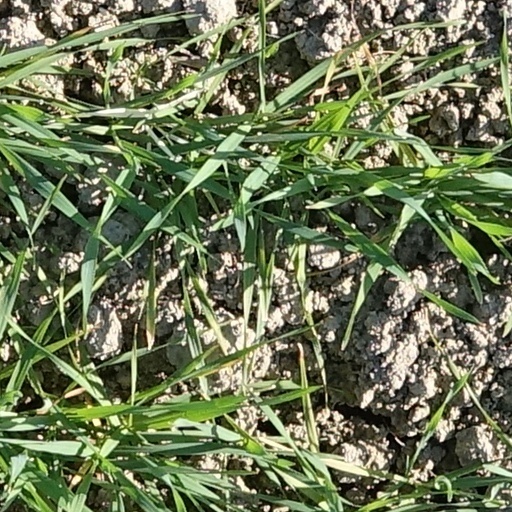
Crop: wheat